Samail Ophiolite

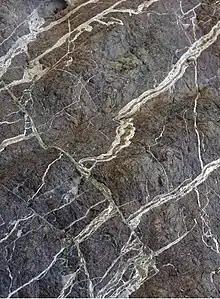
Close-up view of a section of the ophiolite.

The Samail Ophiolite, also known as the Semail Ophiolite, is a large, ancient geological formation in Oman and the United Arab Emirates in the Arabian Peninsula. It is one of the world's largest and best-exposed segments of oceanic crust, made of volcanic rocks and ultramafic rocks from the Earth's upper mantle that was overthrust onto the continental crust. This ophiolite provides insight into the dynamics of oceanic crust formation and the tectonic processes involved in the creation of ocean basins.